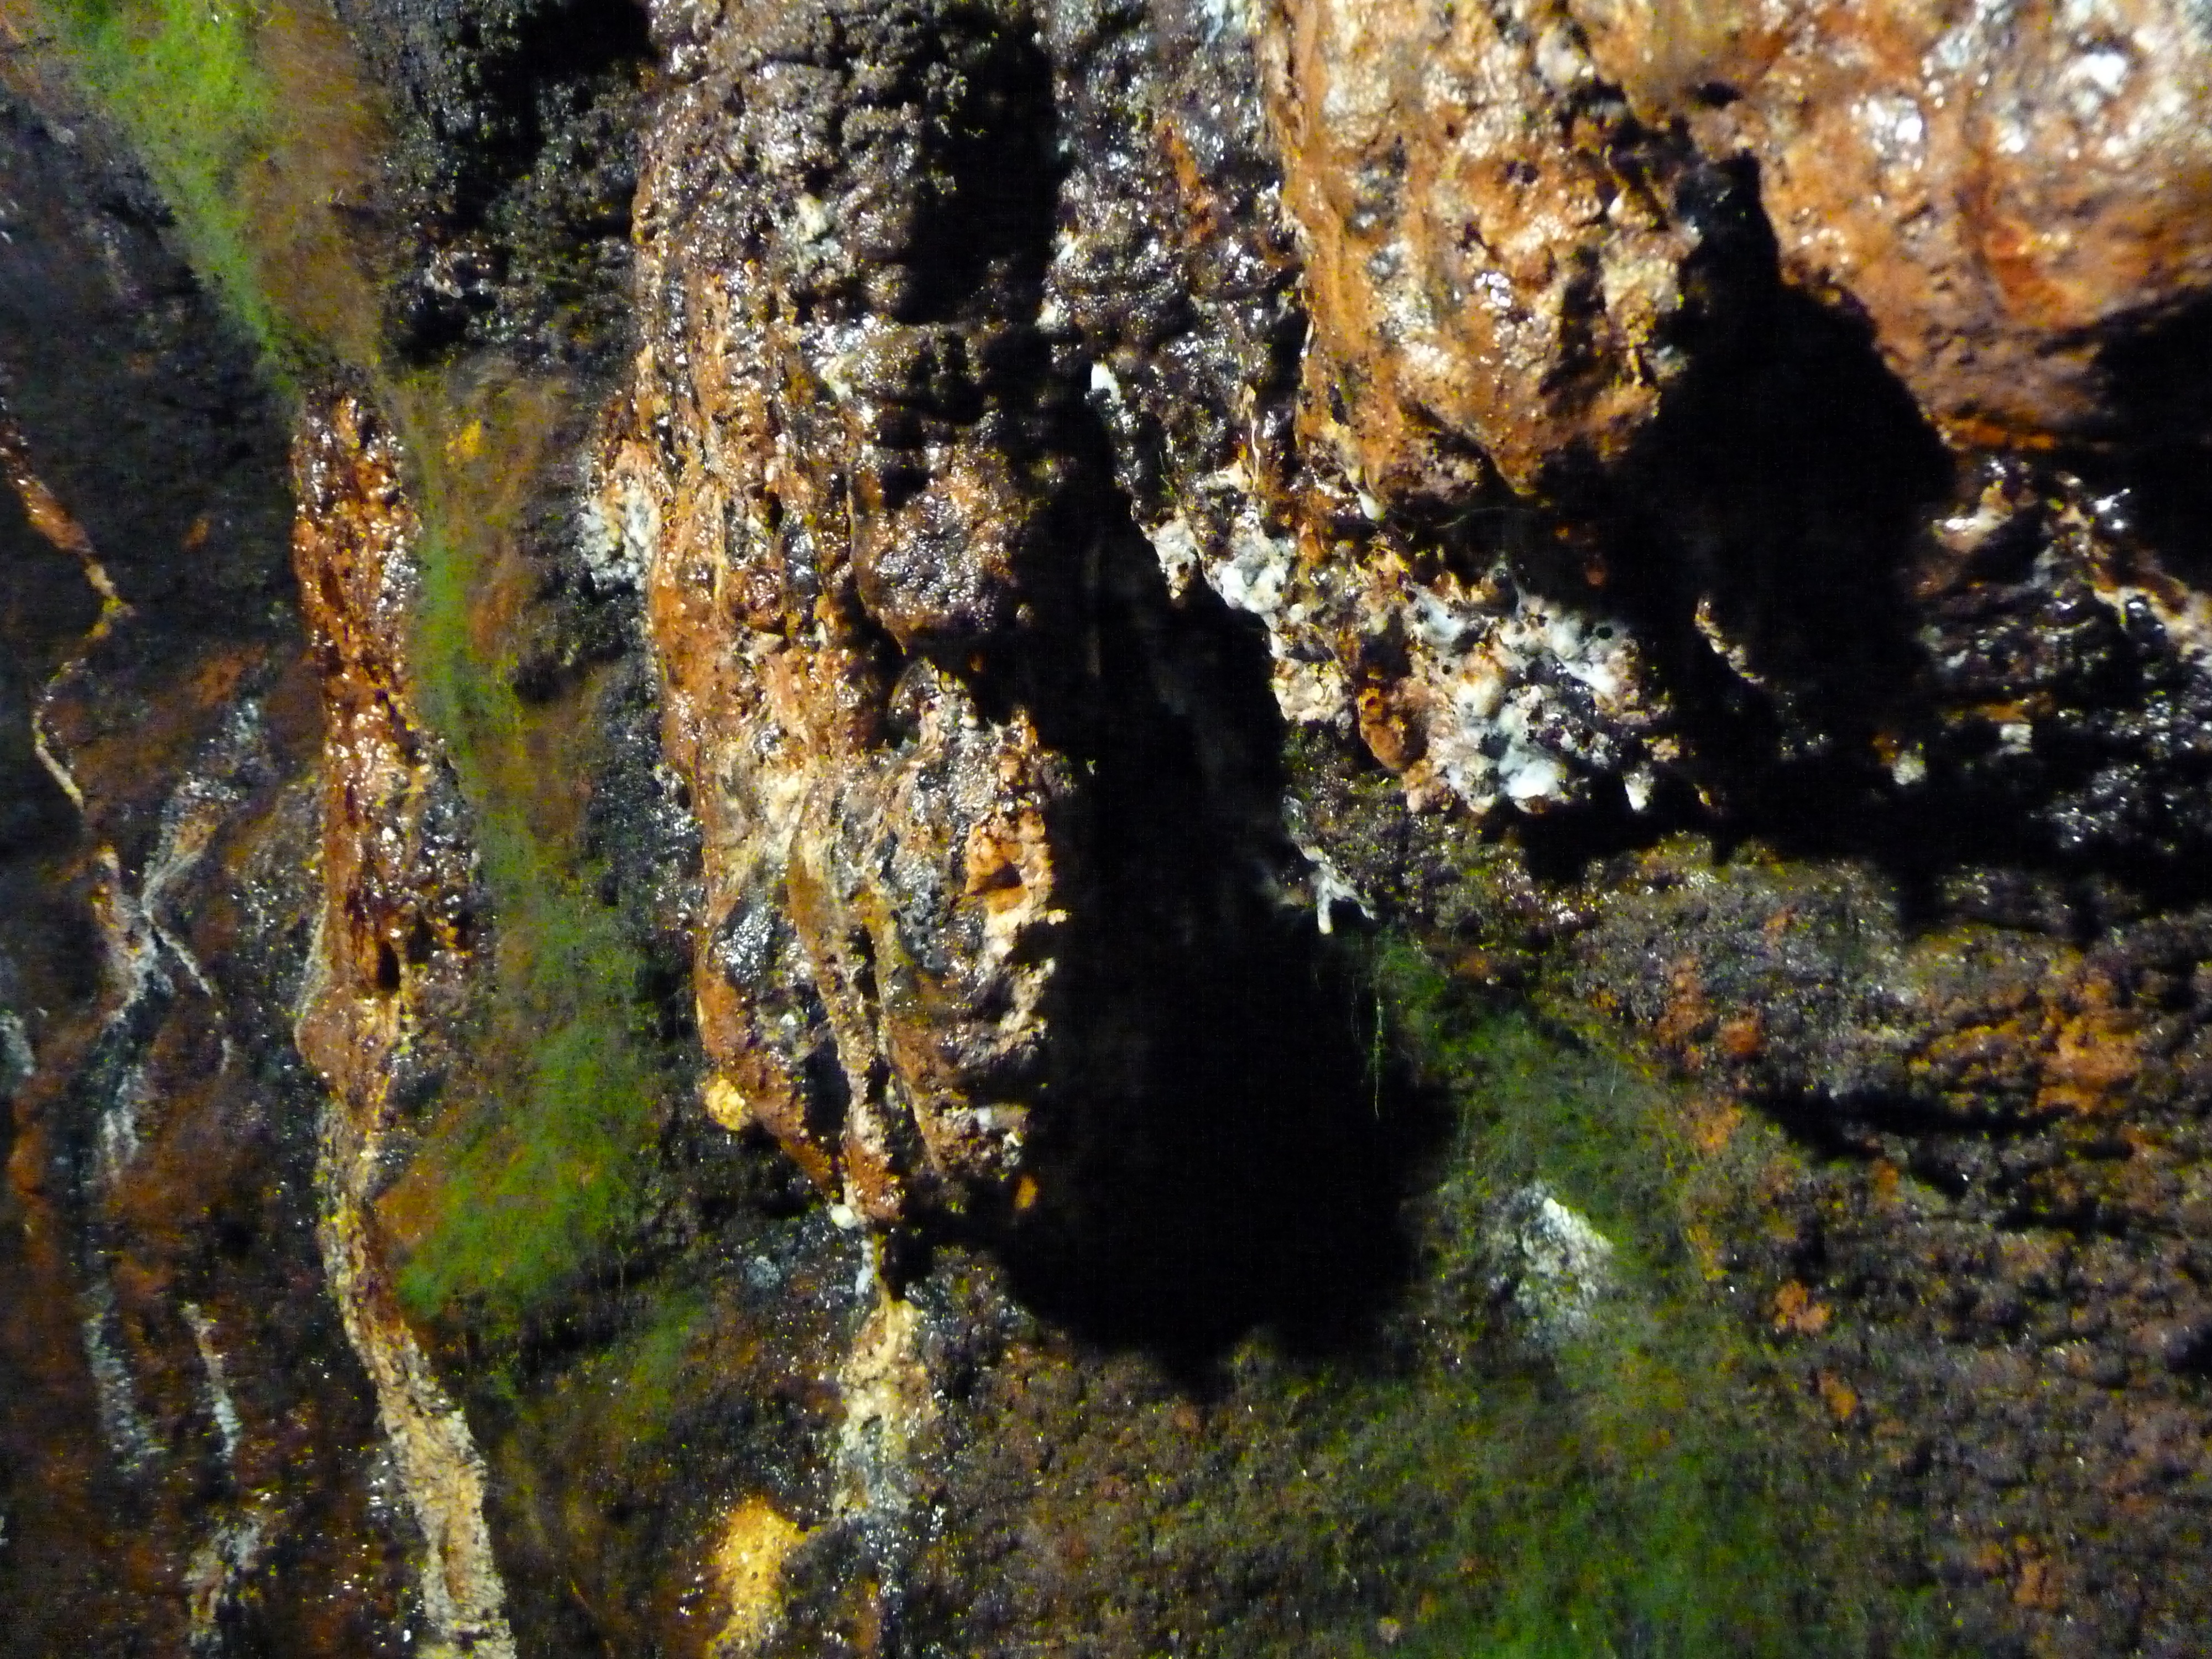
rock, stone, formation, cave, sediment, terrain, material, geology, minerals, goslar, rammelsberg, oxidisation